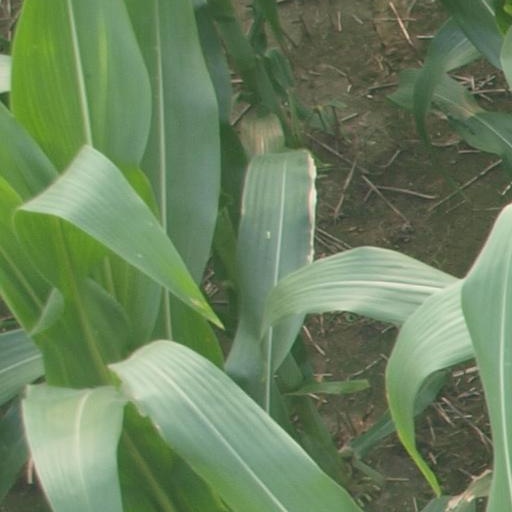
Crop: maize; corn